Peace Pilgrim

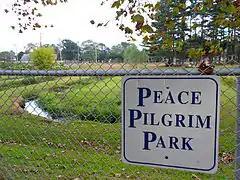
Peace Pilgrim Park in Egg Harbor City, New Jersey

In 2005 Peace Pilgrim Park was created in her hometown of Egg Harbor City, New Jersey on part of the site of the former Neutral Water Health Resort Sanitarium. Since 2007 an annual Peace Pilgrim Celebration has been observed in the park and at sites throughout Egg Harbor City on September 20–22.